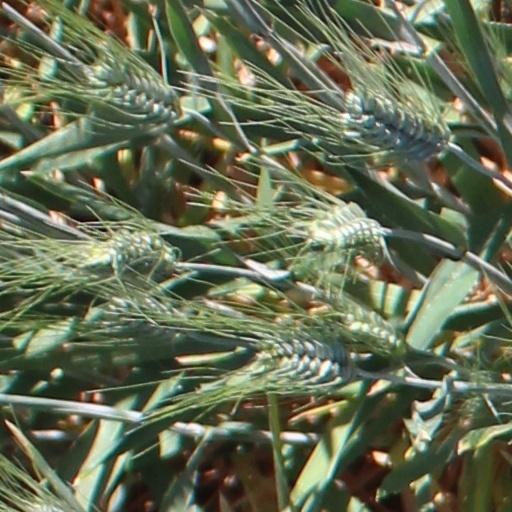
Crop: wheat